Julia Gardiner Tyler

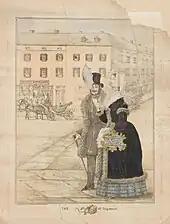
A man and a woman in Victorian-era clothing walk arm-in-arm along a street. The woman carries a handbag that advertises a local department store.

Julia Gardiner was born on May 4, 1820, on Gardiner's Island in New York to David Gardiner, a landowner and New York State senator (1824–1828), and Juliana MacLachlan Gardiner. Her ancestry was Dutch, Scottish, and English, and she was the third of four children. The Gardiners were a wealthy and influential family, and she was taught to value social class and advantageous marriages. She was educated at home until she was 16 years old, and she then attended the Chagaray Institute in New York, where she studied music, French literature, ancient history, arithmetic, and composition. She was raised as a Presbyterian.